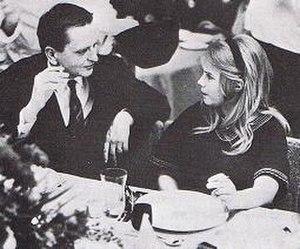
Lena Nyman est une actrice suédoise née le 23 mai 1944 à Stockholm et morte le 4 février 2011.